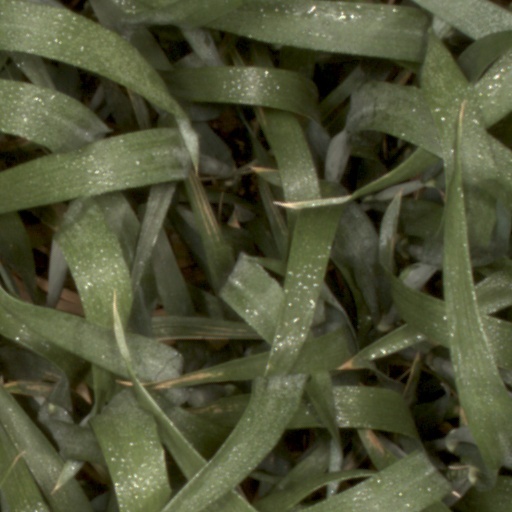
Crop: wheat